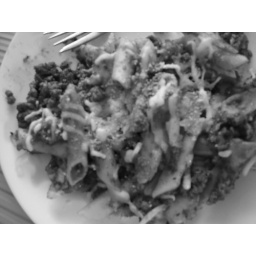
pasta dreams in black and white